Chamber Choir Ireland

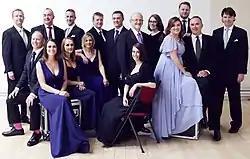
Chamber Choir Ireland in 2016

Chamber Choir Ireland, formerly known as the National Chamber Choir of Ireland, is the Republic of Ireland's national choral ensemble and national chamber choir, and the only regularly funded professional choir in the country. Primarily funded by the Arts Council of Ireland, the choir is a resident ensemble at the National Concert Hall and Associate Artists to Dublin City University. In June 2025, Chamber Choir Ireland announced the appointment of Gabriel Crouch as its Artistic Director, commencing in January 2026.